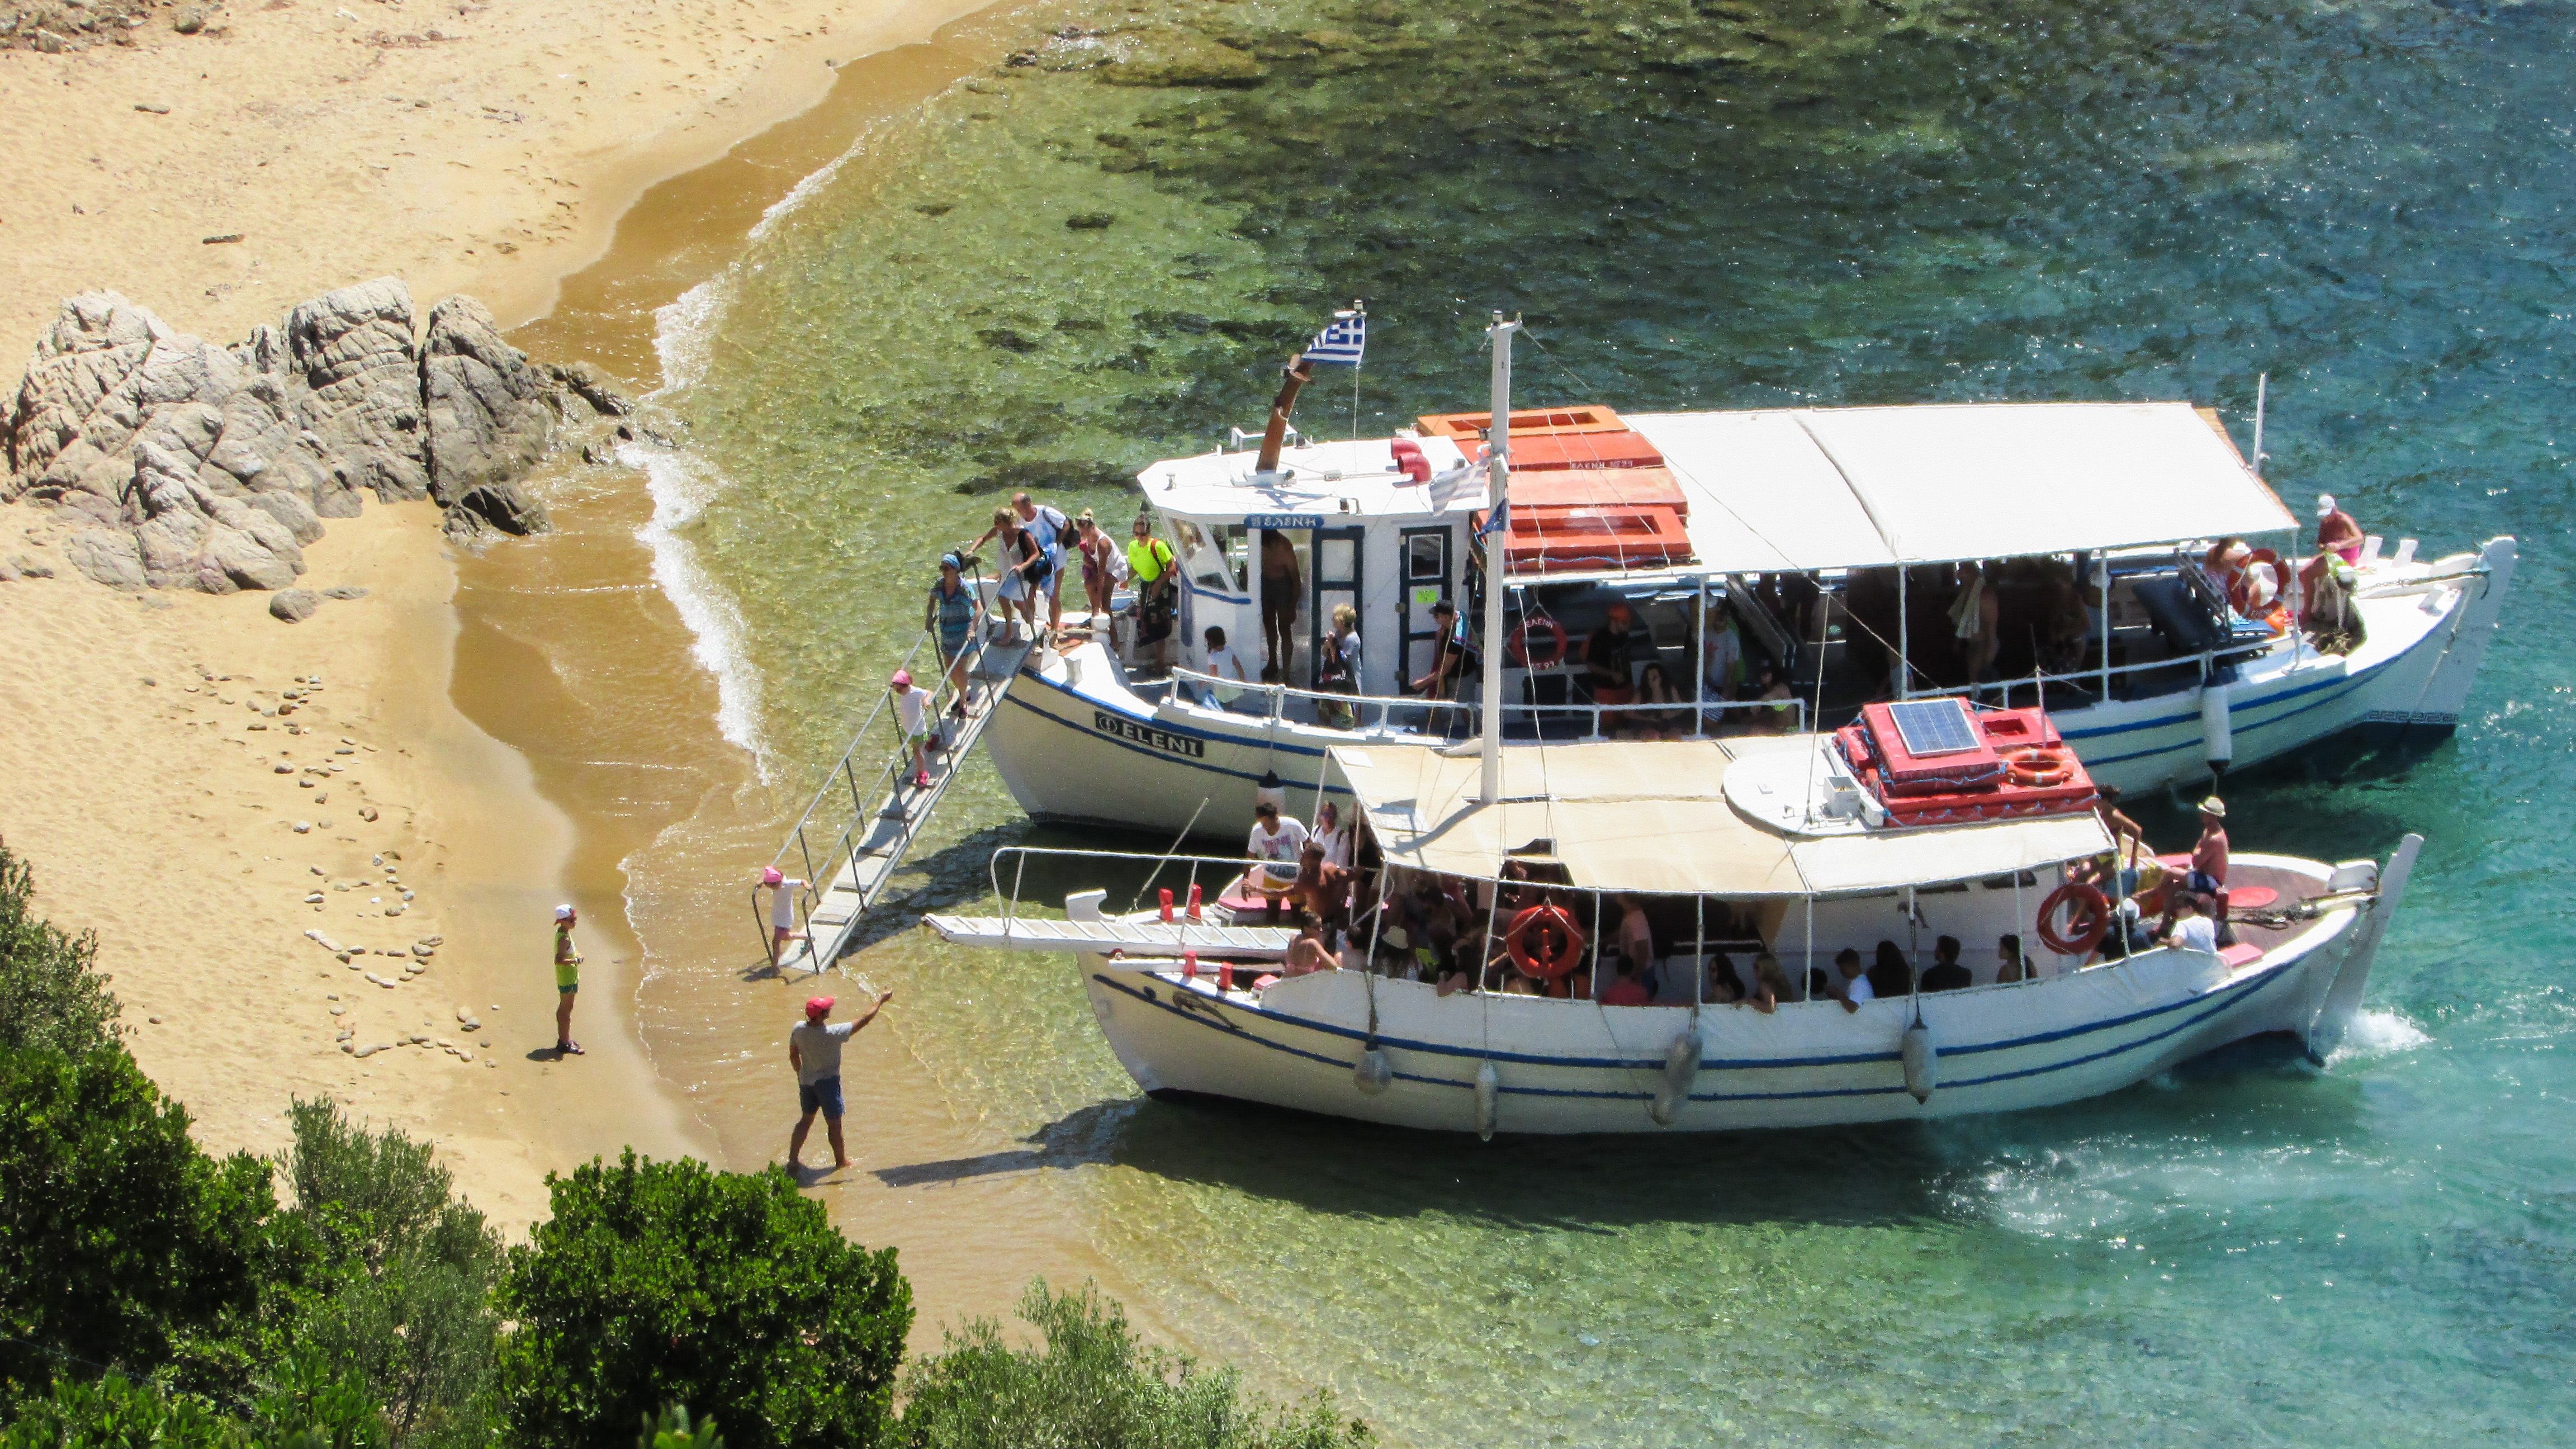
beach, sea, nature, boat, summer, vacation, europe, green, greek, mediterranean, vehicle, scenic, island, blue, tourism, waterway, turquoise, greece, skiathos, aegean, sporades, diamanti beach